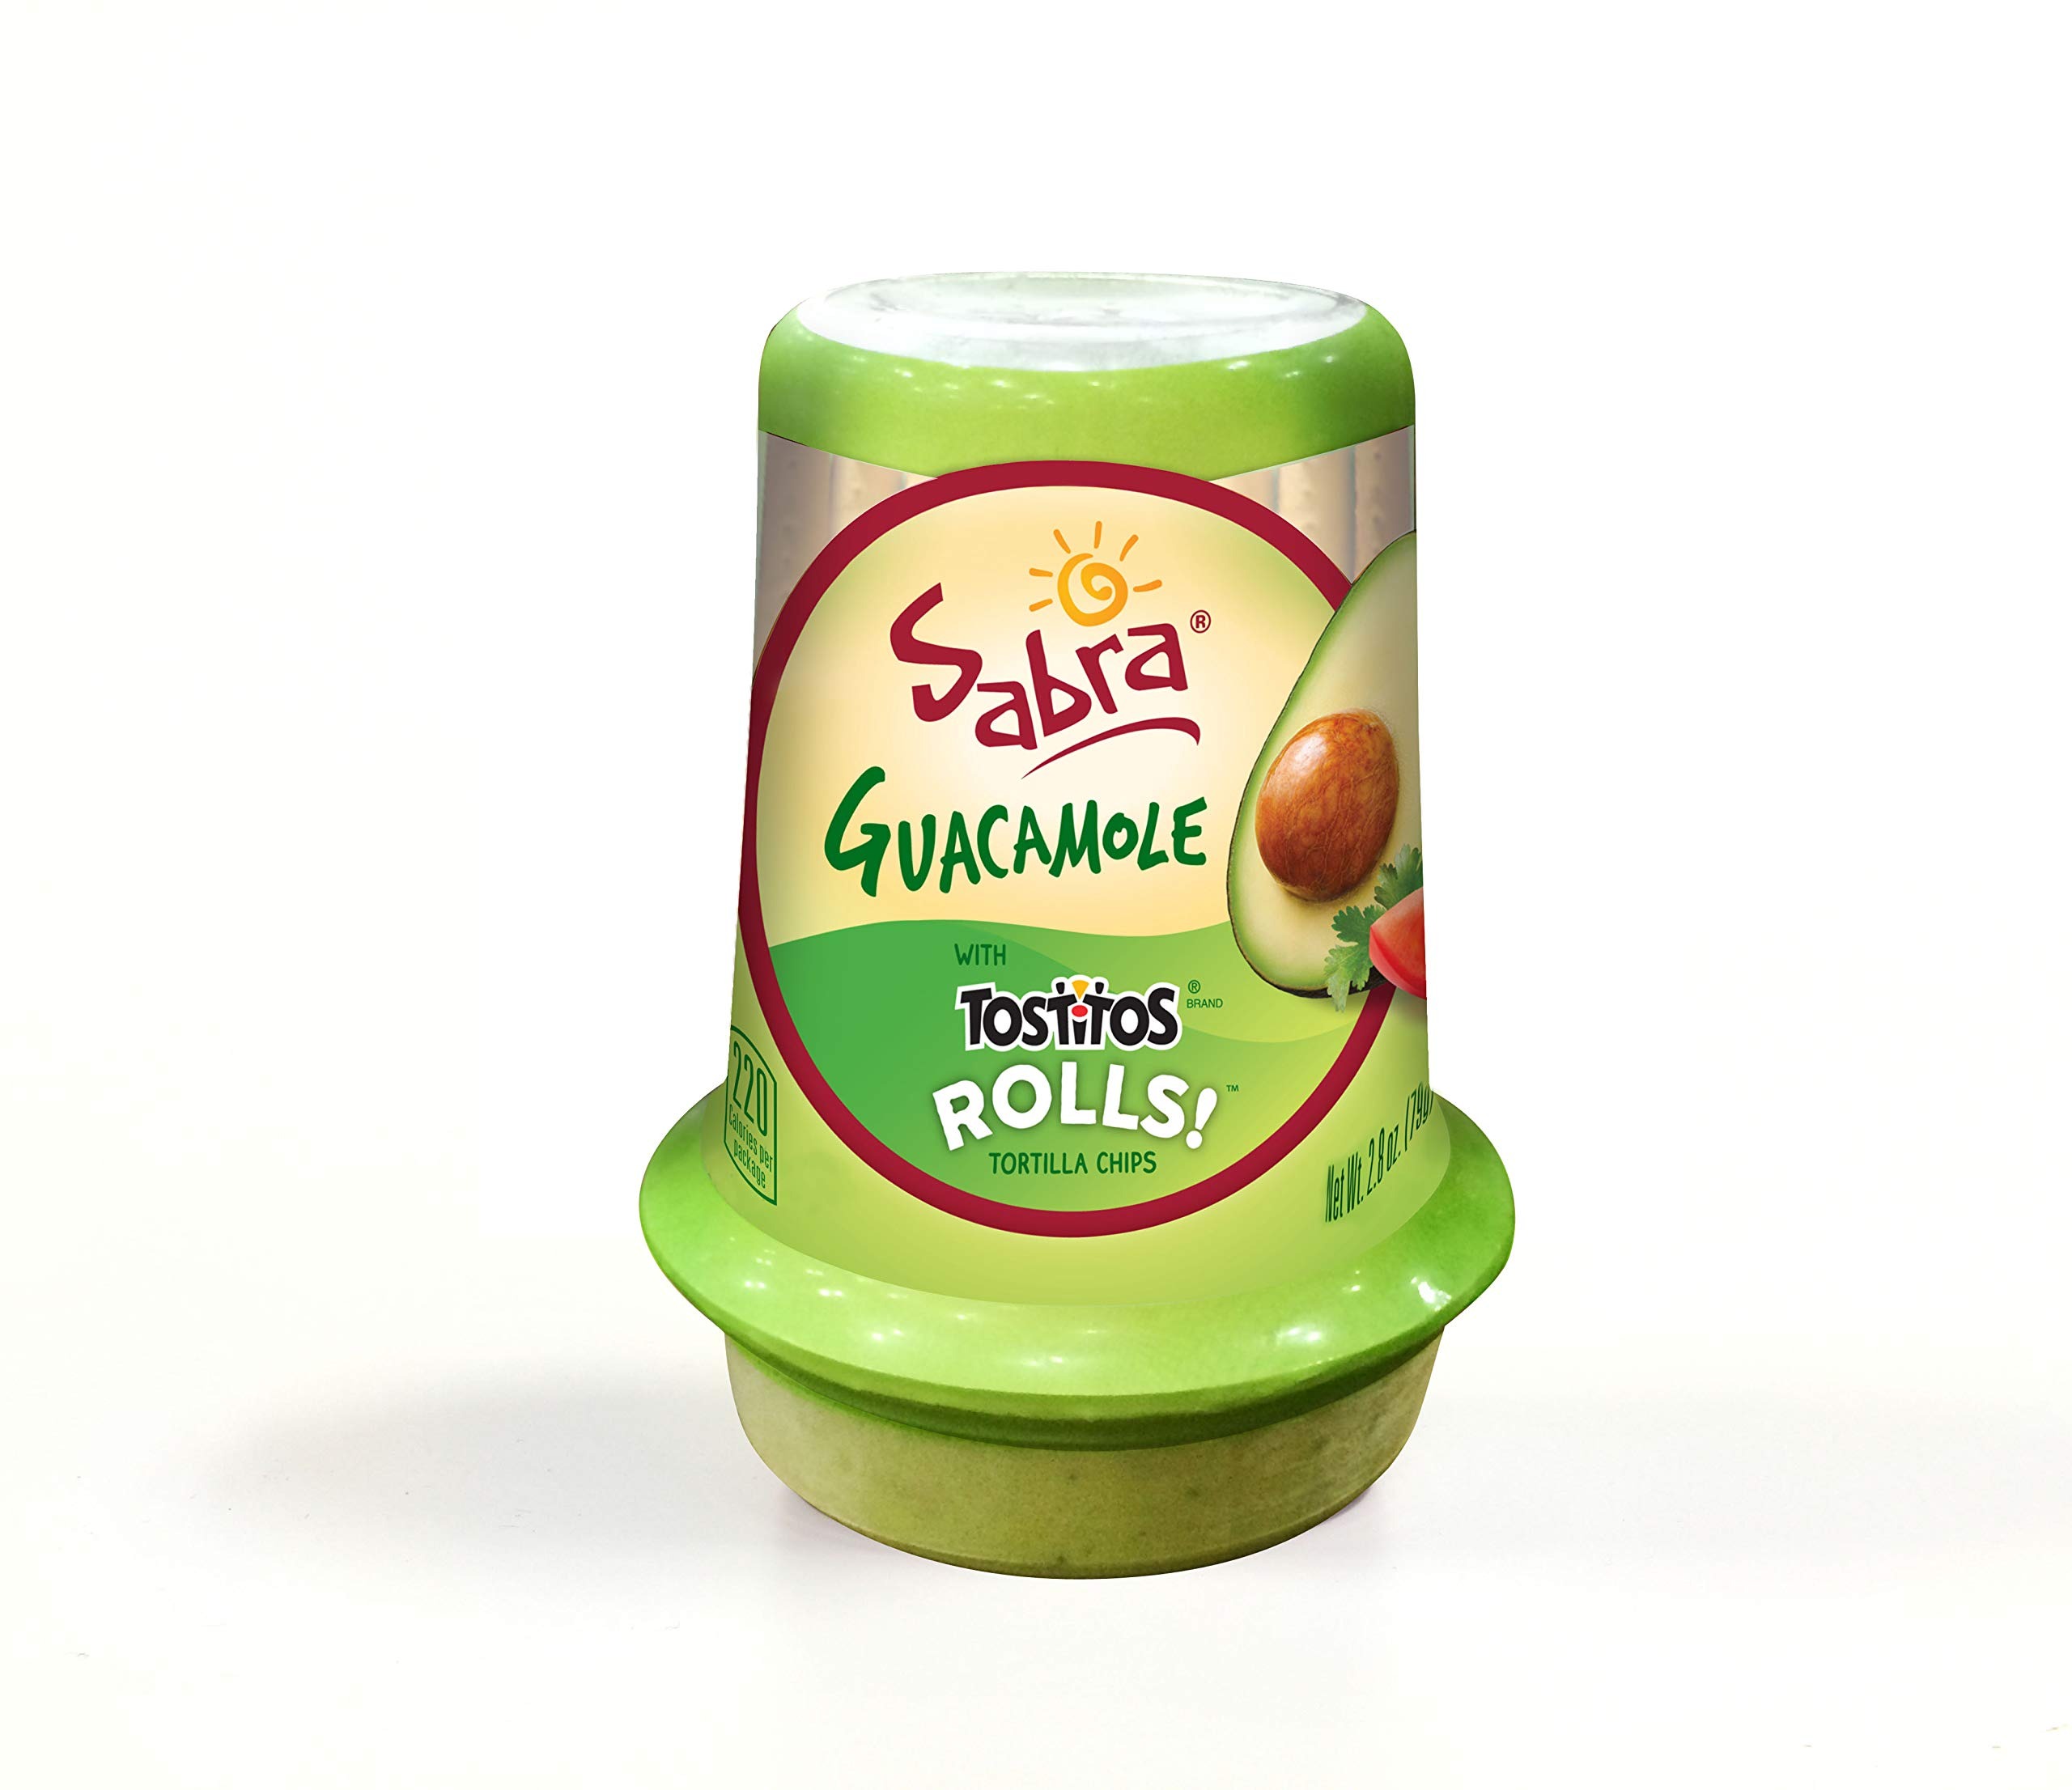
Item Name: Sabra Snackers Guacamole with Tostitos Rolls 2.8 oz Pack of 12
Value: 33.6
Unit: Ounce

Price: 2.49